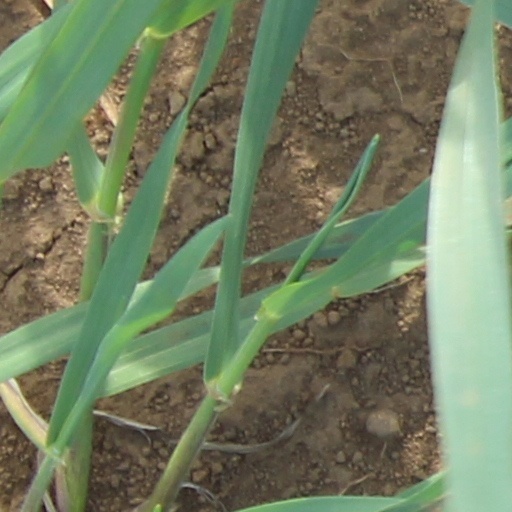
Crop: wheat